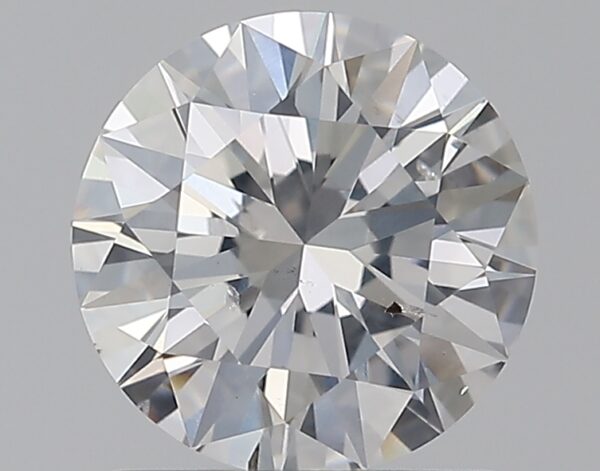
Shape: round
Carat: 1.01
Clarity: SI2
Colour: F
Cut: EX
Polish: EX
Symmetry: EX
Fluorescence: N
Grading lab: GIA
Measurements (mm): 6.52 x 6.53 x 3.94